John E. Youngs

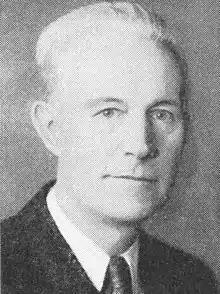
Youngs circa 1940

John E. Youngs (August 2, 1883 – December 18, 1970) was a member of the Wisconsin State Assembly.